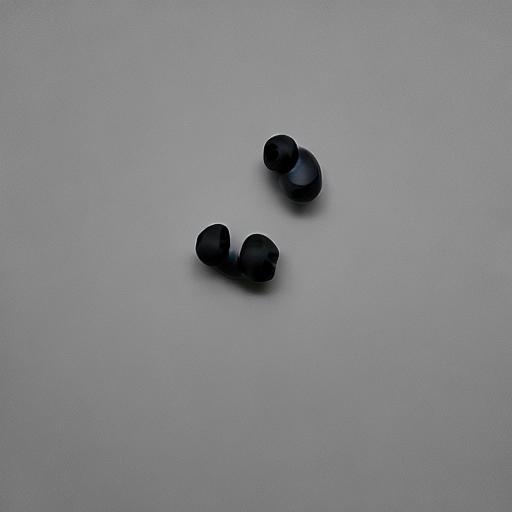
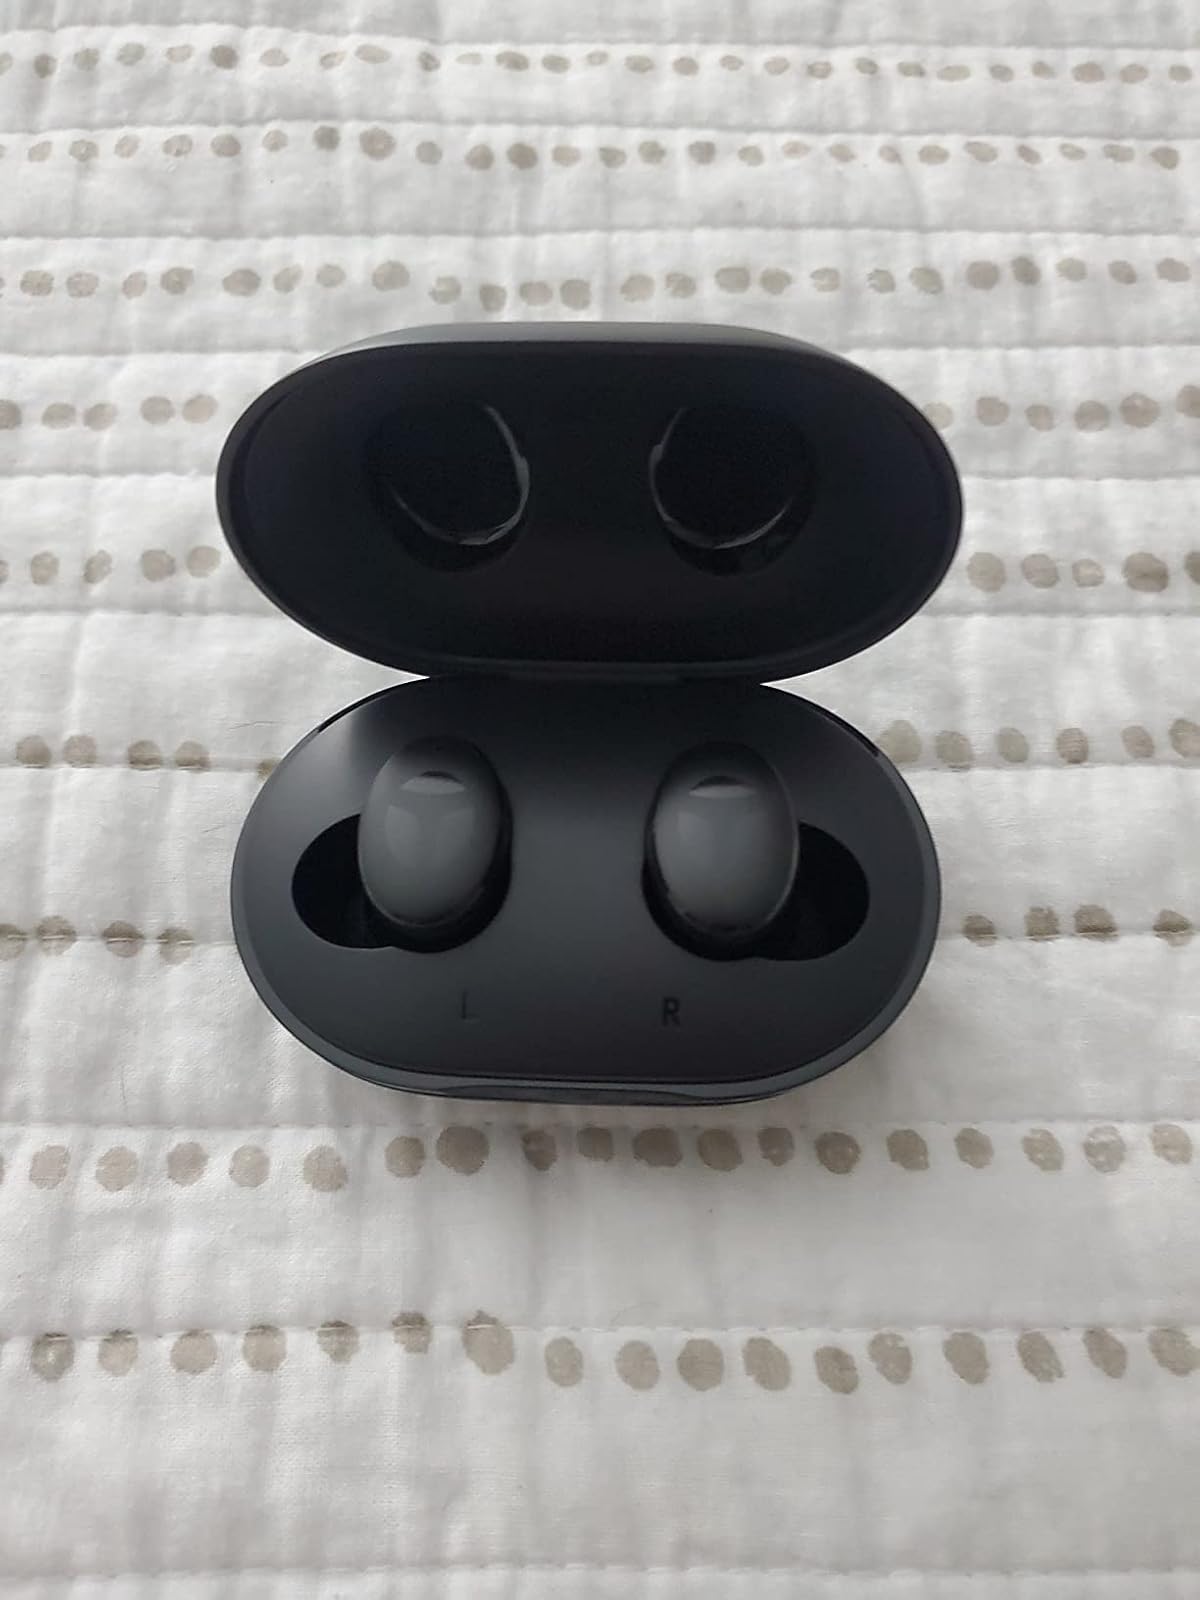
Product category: earbuds
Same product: no